Gloster F.5/34

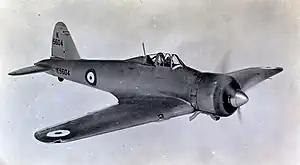

The Gloster F.5/34 was a British fighter of the 1930s. It was a single-seat, single-engine monoplane of all-metal cantilever construction; the undercarriage was of the tailwheel type with retractable main wheels.